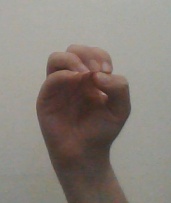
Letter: ha